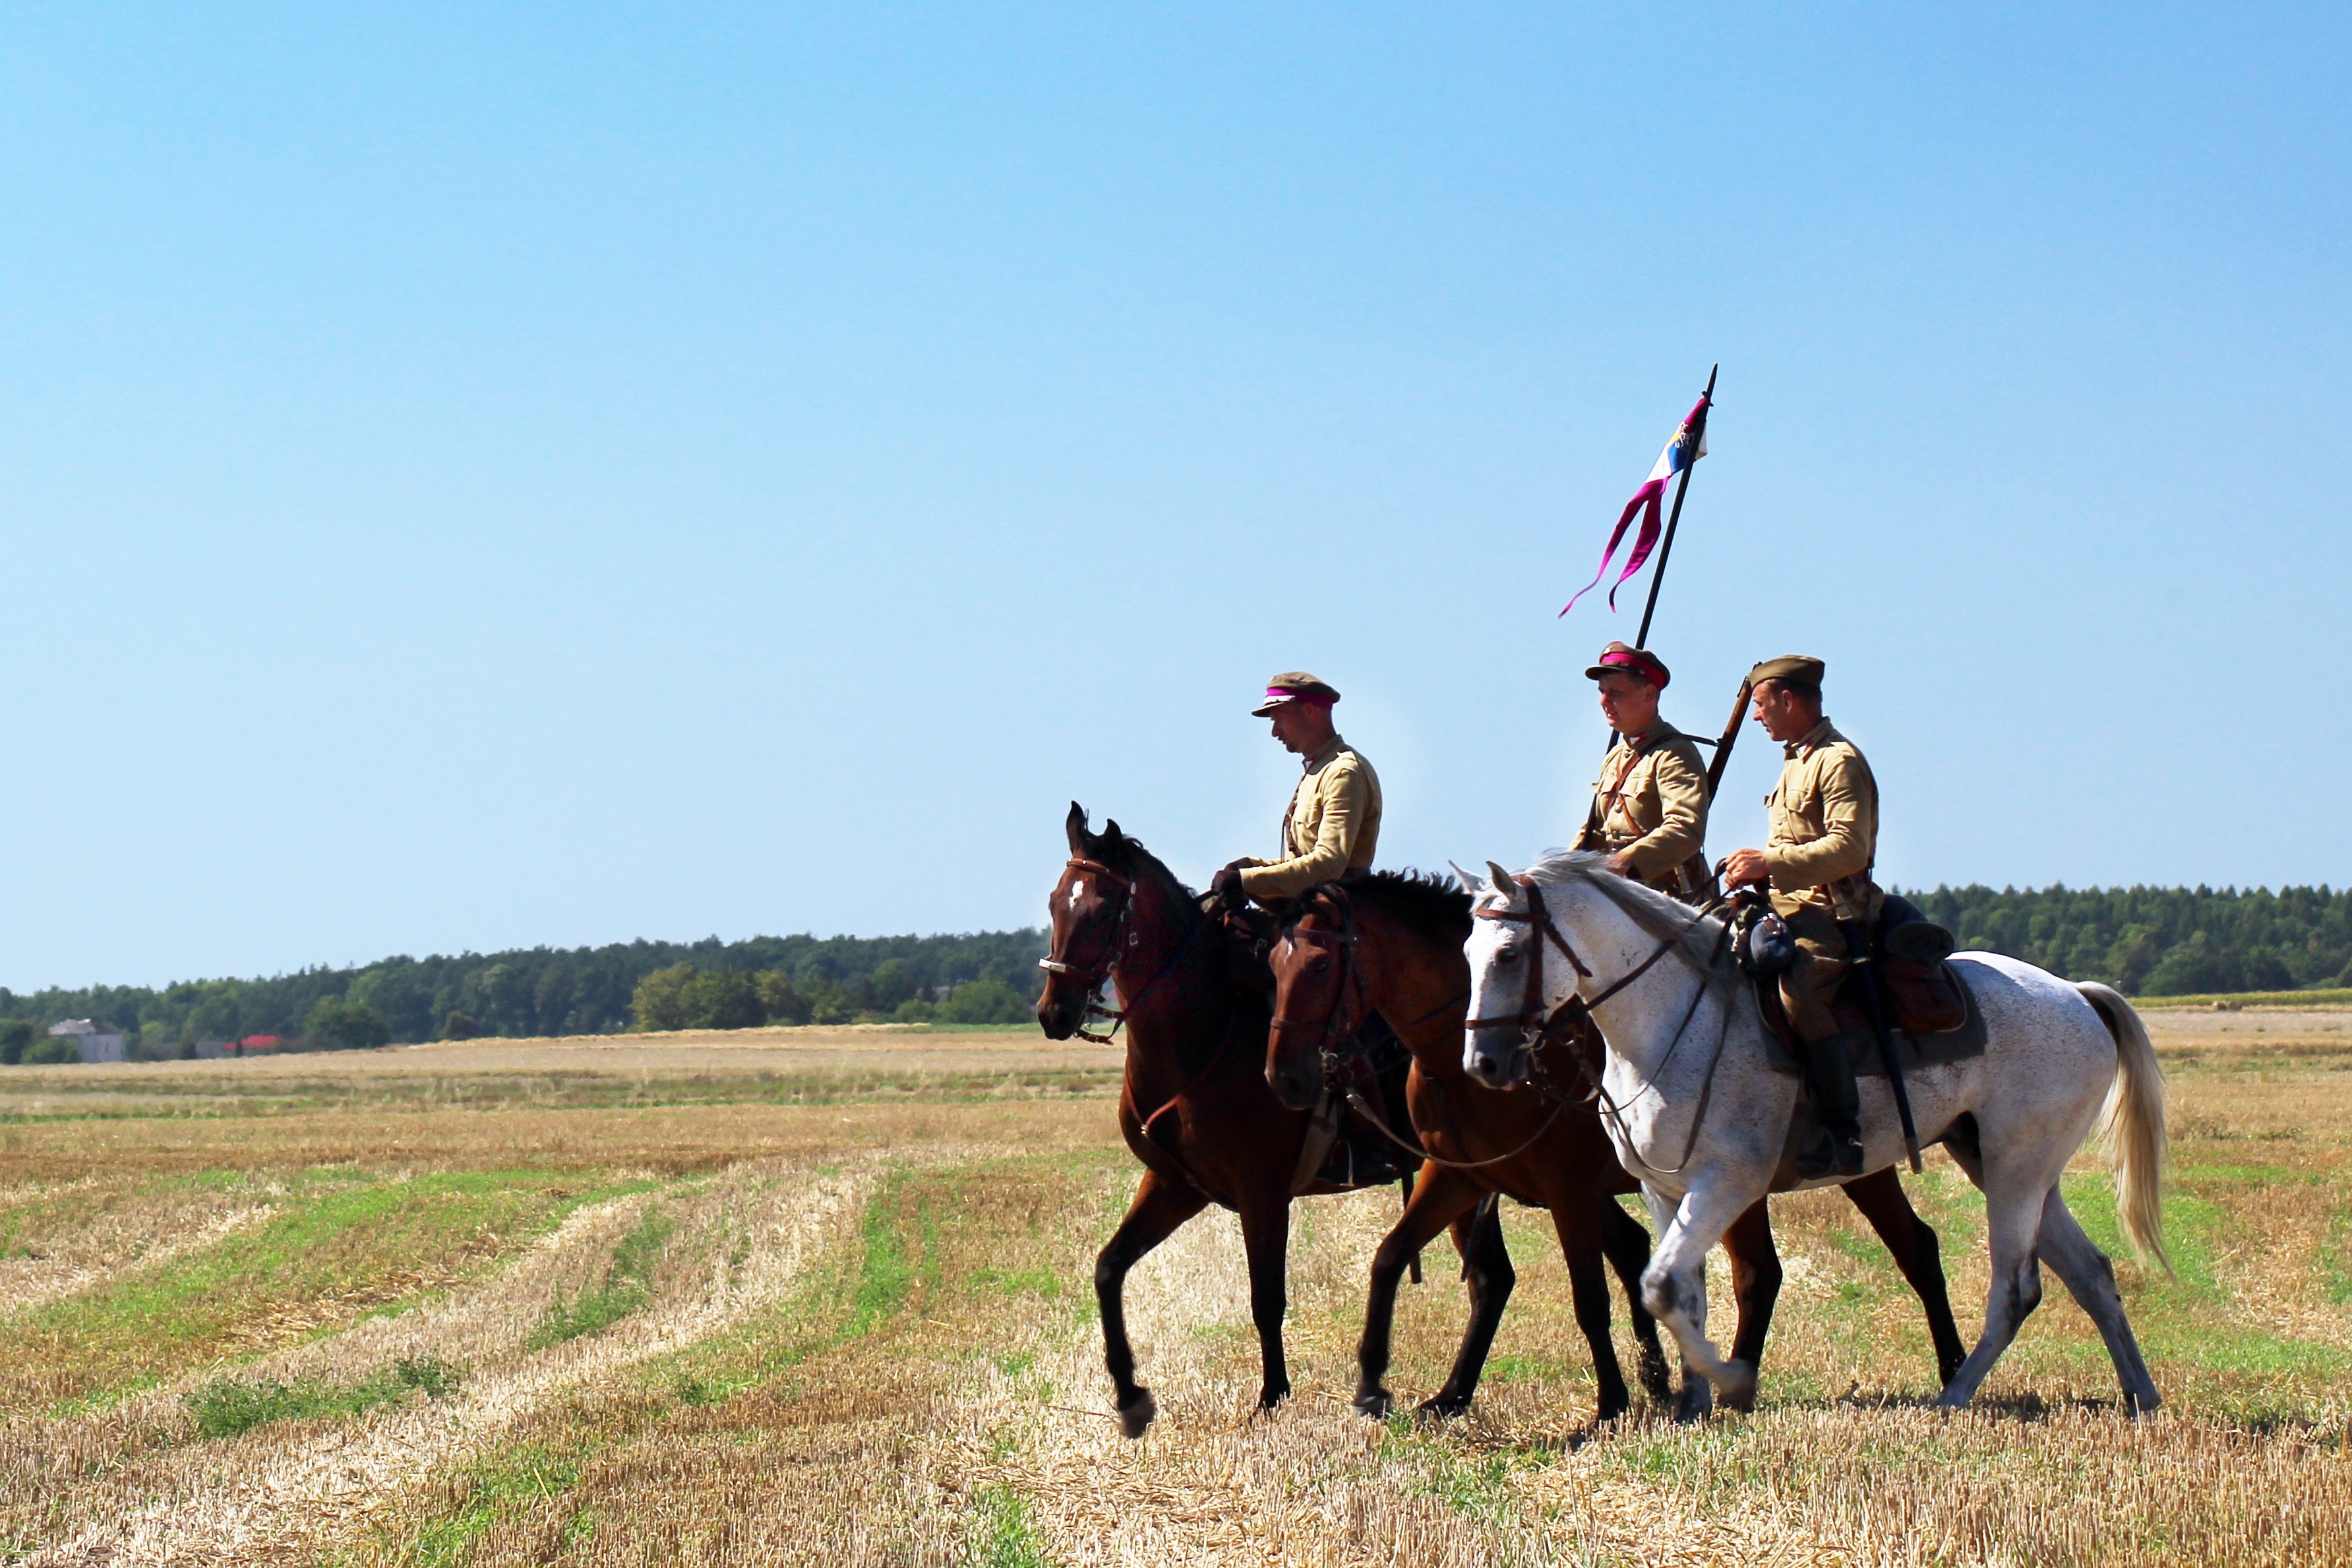
sports, equestrianism, pack animal, trail riding, horse like mammal, animal sports, equestrian sport, endurance riding